726th Fighter Aviation Regiment

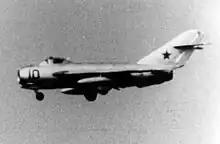
A MiG-17 of the type operated by the regiment after the Korean War

On 13 September, the regiment returned to Yaroslavl with the 133rd IAD, becoming part of the 56th IAK, part of the 52nd Fighter Aviation Army PVO. It reequipped with the newer MIG-17F in 1955. The 726th was disbanded at Yaroslavl with the 133rd on 14 February 1958.